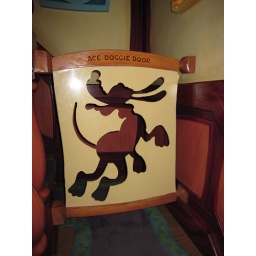
Pluto's dog door in Mickey Mouse's House